Ukraine

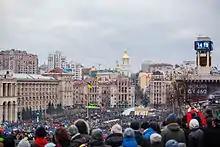
Euromaidan protest in Kyiv, December 2013

In total, the number of ethnic Ukrainians who fought in the ranks of the Soviet Army is estimated from 4.5 million to 7 million; half of the Pro-Soviet partisan guerrilla resistance units, which counted up to 500,000 troops in 1944, were also Ukrainian. Generally, the Ukrainian Insurgent Army's figures are unreliable, with figures ranging anywhere from 15,000 to as many as 100,000 fighters.